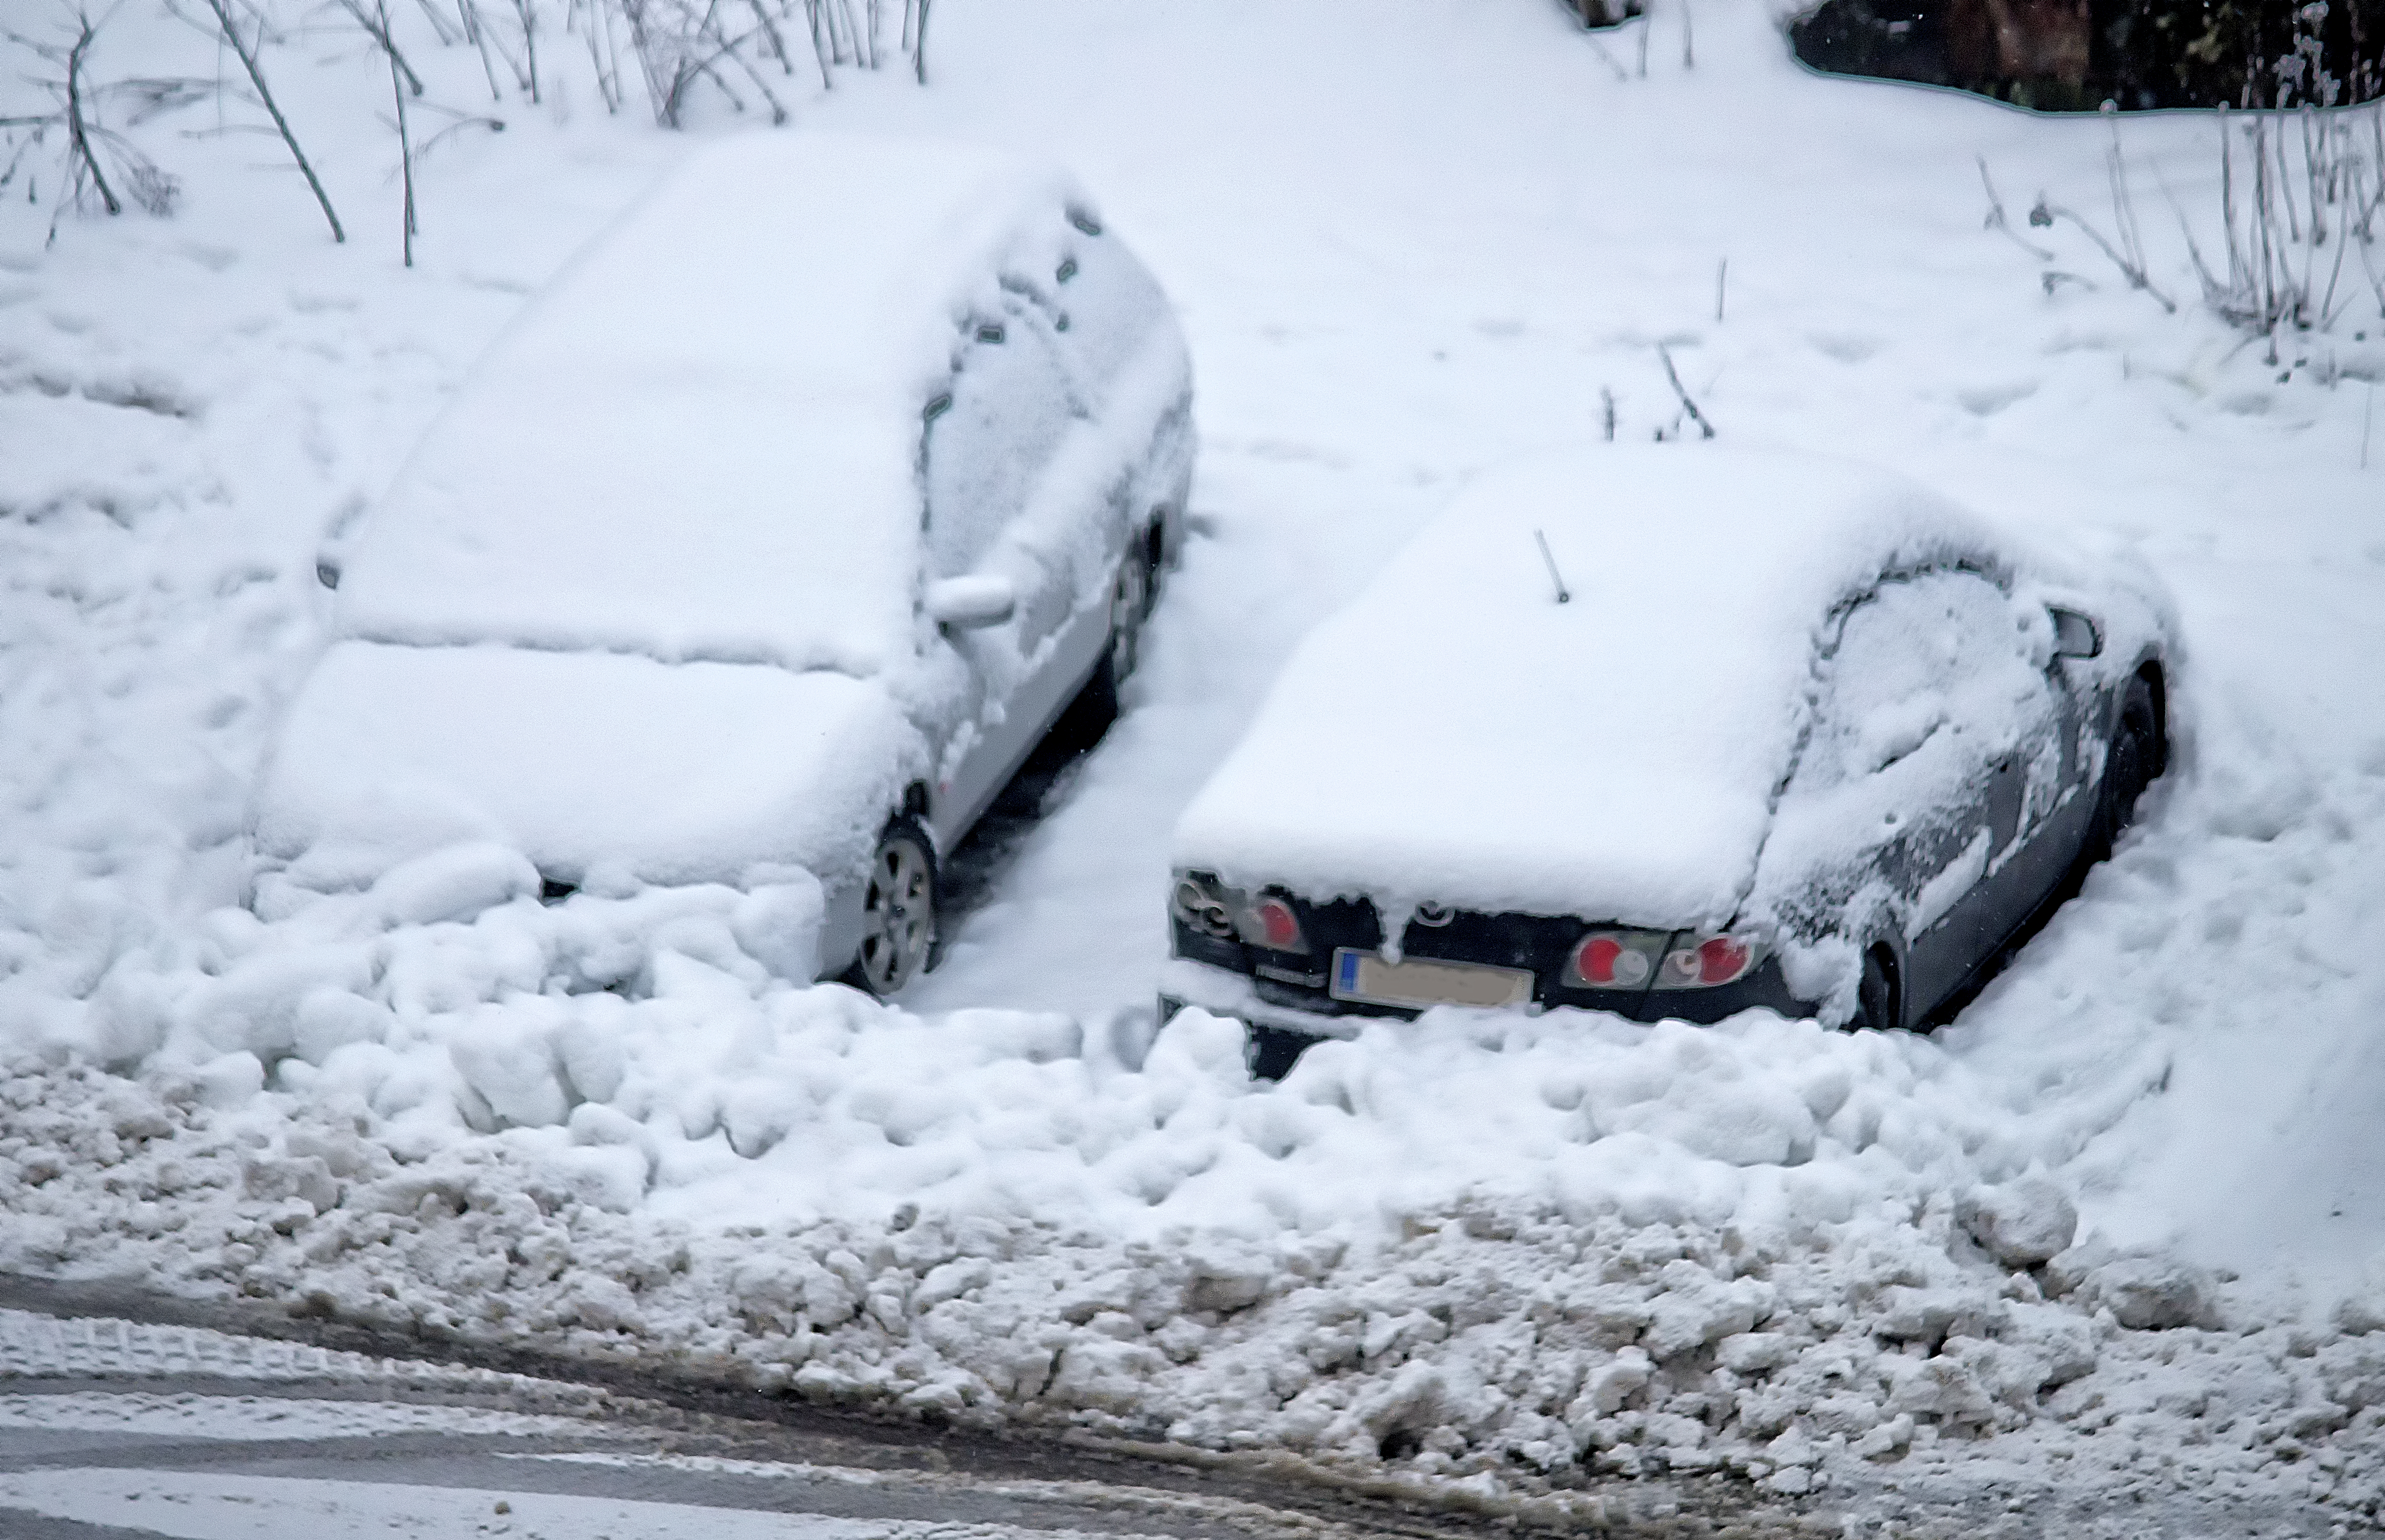
snow, winter, weather, season, cars, parked, finland, helsinki, blizzard, freezing, lumi, pihlajam ki, geological phenomenon, winter storm, rain and snow mixed